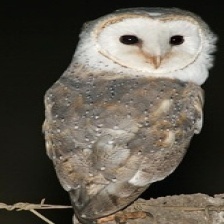
Species: BARN OWL
Scientific name: TYTO ALBA
ImageNet parent category: great_grey_owl